Chinese water torture

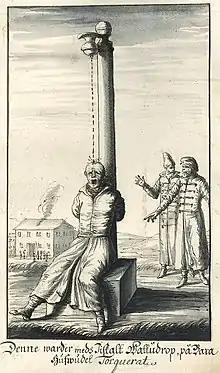
"This [man] gets tortured with poisonous water-dripping on his bare head." 1674.

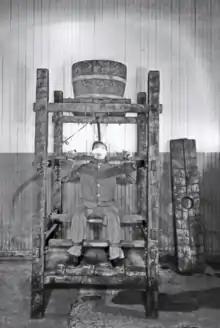
A victim of Chinese water torture at Sing Sing Prison in Ossining, New York

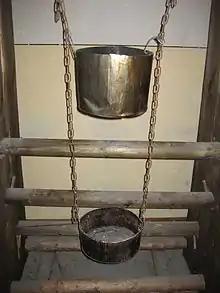
A reproduction of a Chinese water torture apparatus at Berlin-Hohenschönhausen Memorial

Chinese water torture, or use of a dripping machine, is a mentally painful process in which cold water is slowly dripped onto the scalp, forehead or face for a prolonged period of time. The process causes fear and mental deterioration of the subject. The pattern of the drops is often irregular, and the cold sensation is jarring, which causes anxiety as a person tries to anticipate the next drip.